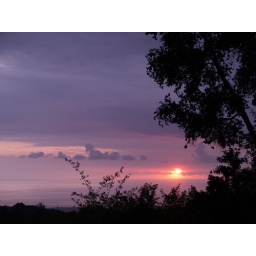
The sunset out the window of my friends' Jeanie and Kawika's house in Honaunau, Hawaii